Miao shrine

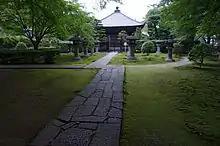
Jigandō

Shinto shrines are mainly enshrined in the same way as ordinary Shinto shrines. The Engishiki Jinmeicho lists the shrine as "Oobihimebyo Shrine" (one of the head shrines of the current Usa Jingu), while the Engishiki Shikibu-shiki section lists "Kashihimyo" (now Kashii Shrine), which is not listed in the Jinmeicho.、It is said that in some cases they were distinguished from shrines.